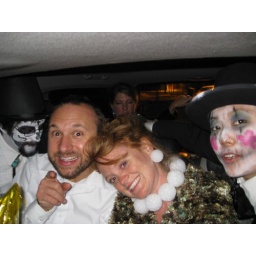
riding in the car home